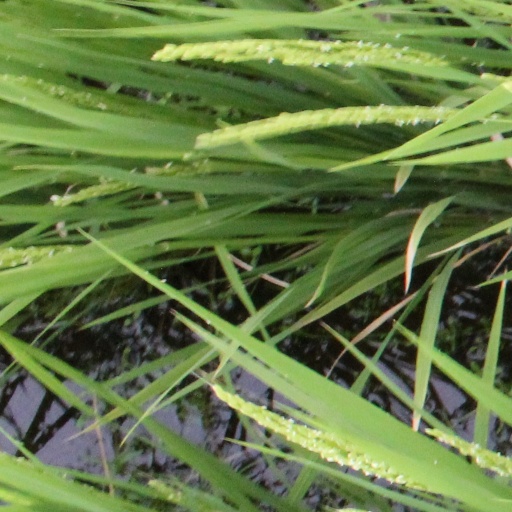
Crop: rice